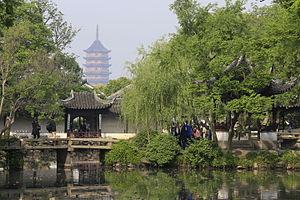
Le jardin du Modeste administrateur ou le jardin de la Politique des simples est un jardin chinois situé à Suzhou, en Chine.